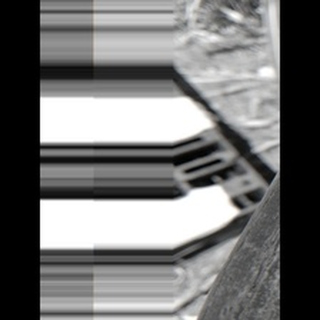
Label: sugarcane_rust